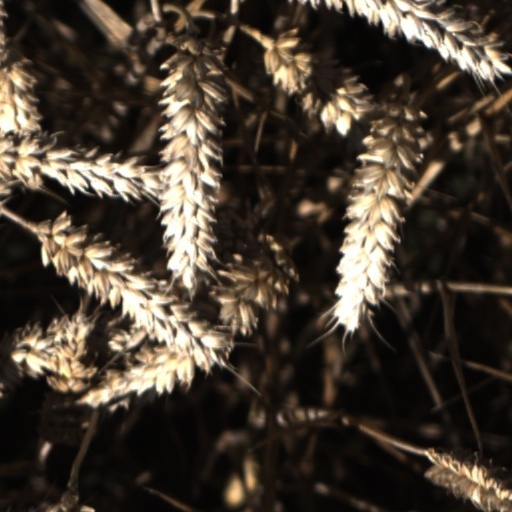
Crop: wheat